What Is Spiritism?

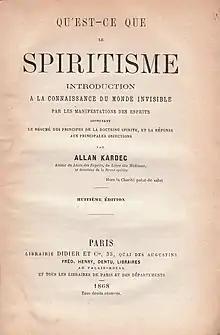
Cover to the French edition, 1868

What Is Spiritism? ("Qu'Est-ce Que le Spiritisme" in French) is a brief introduction to Spiritism written by Allan Kardec in 1859, which is about a quarter of the length of The Spirits Book. Modern editions are augmented by a brief biography of the author, written by Henri Sausse, in 1896 which is mostly focused on his role in the History of Spiritism.